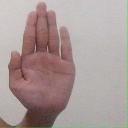
अक्षर: ध